Prem Anand

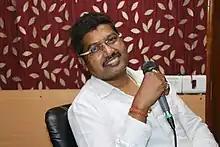

Prem Anand is an Indian music director and composer. He usually works in Odia film and television industry. In 2006, he started his career as a music director through the Odia movie Tu Eka Ama Saha Bharasa and worked as a music director in more than 60 Odia films. Apart from Odia films, he composed music for Odia daily shops, Bhajans and Jatra songs. In 2009, Anand worked as a music director for the Hindi film Dekha Bhai Dekh in 2019, he composed music for Bollywood film Luv U Turn. Apart from Odia and Hindi films, he composed music for Marathi and Bengali films. He composed the 2023 Men's FIH Hockey World Cup anthem.